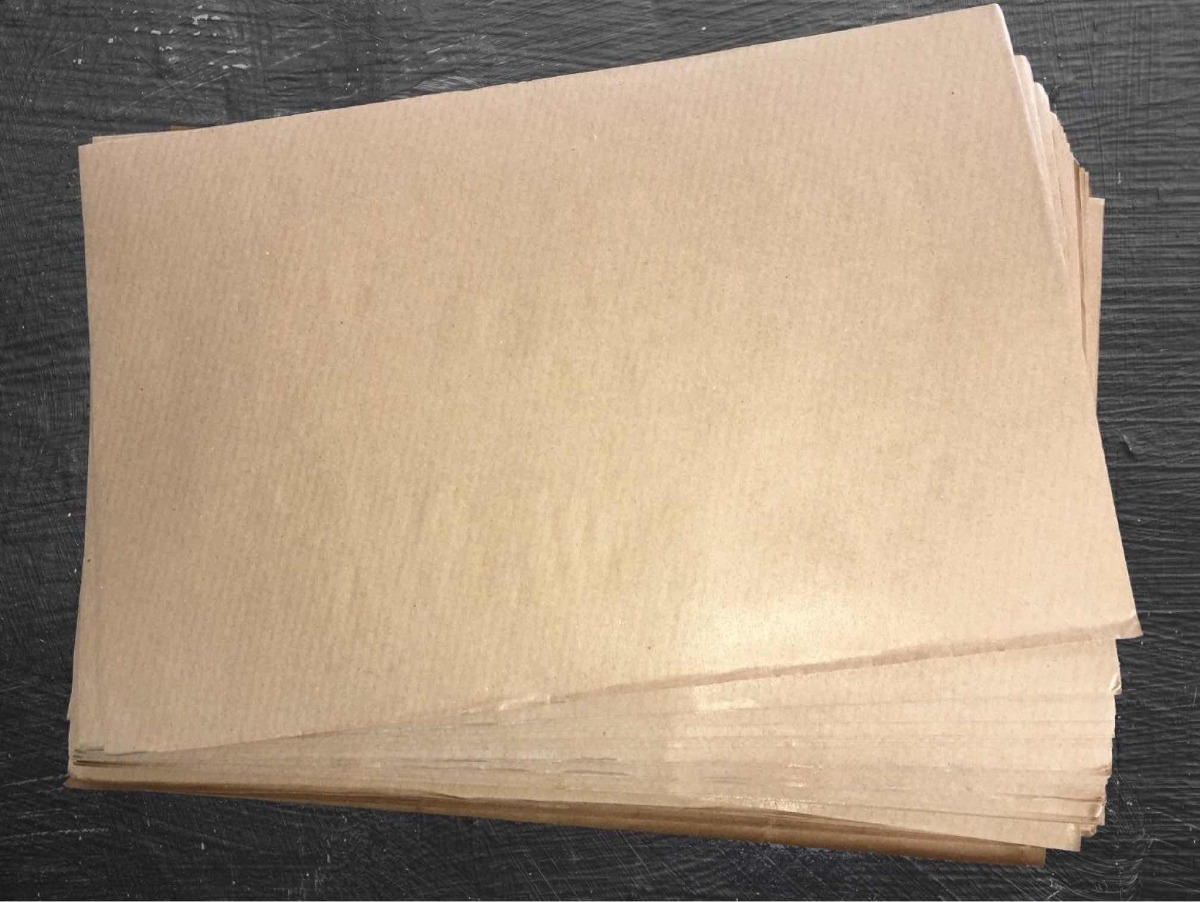
Waste category: paper